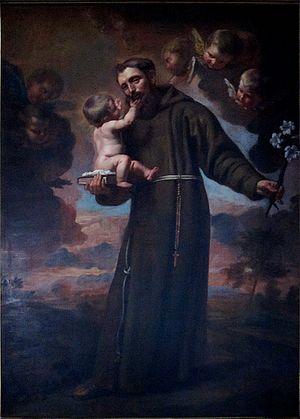
Jacob van Oost dit le Jeune, né en 1637 et mort en 1713 à Bruges, connu aussi comme Jacques Van Oost le Jeune, est un peintre baroque flamand.